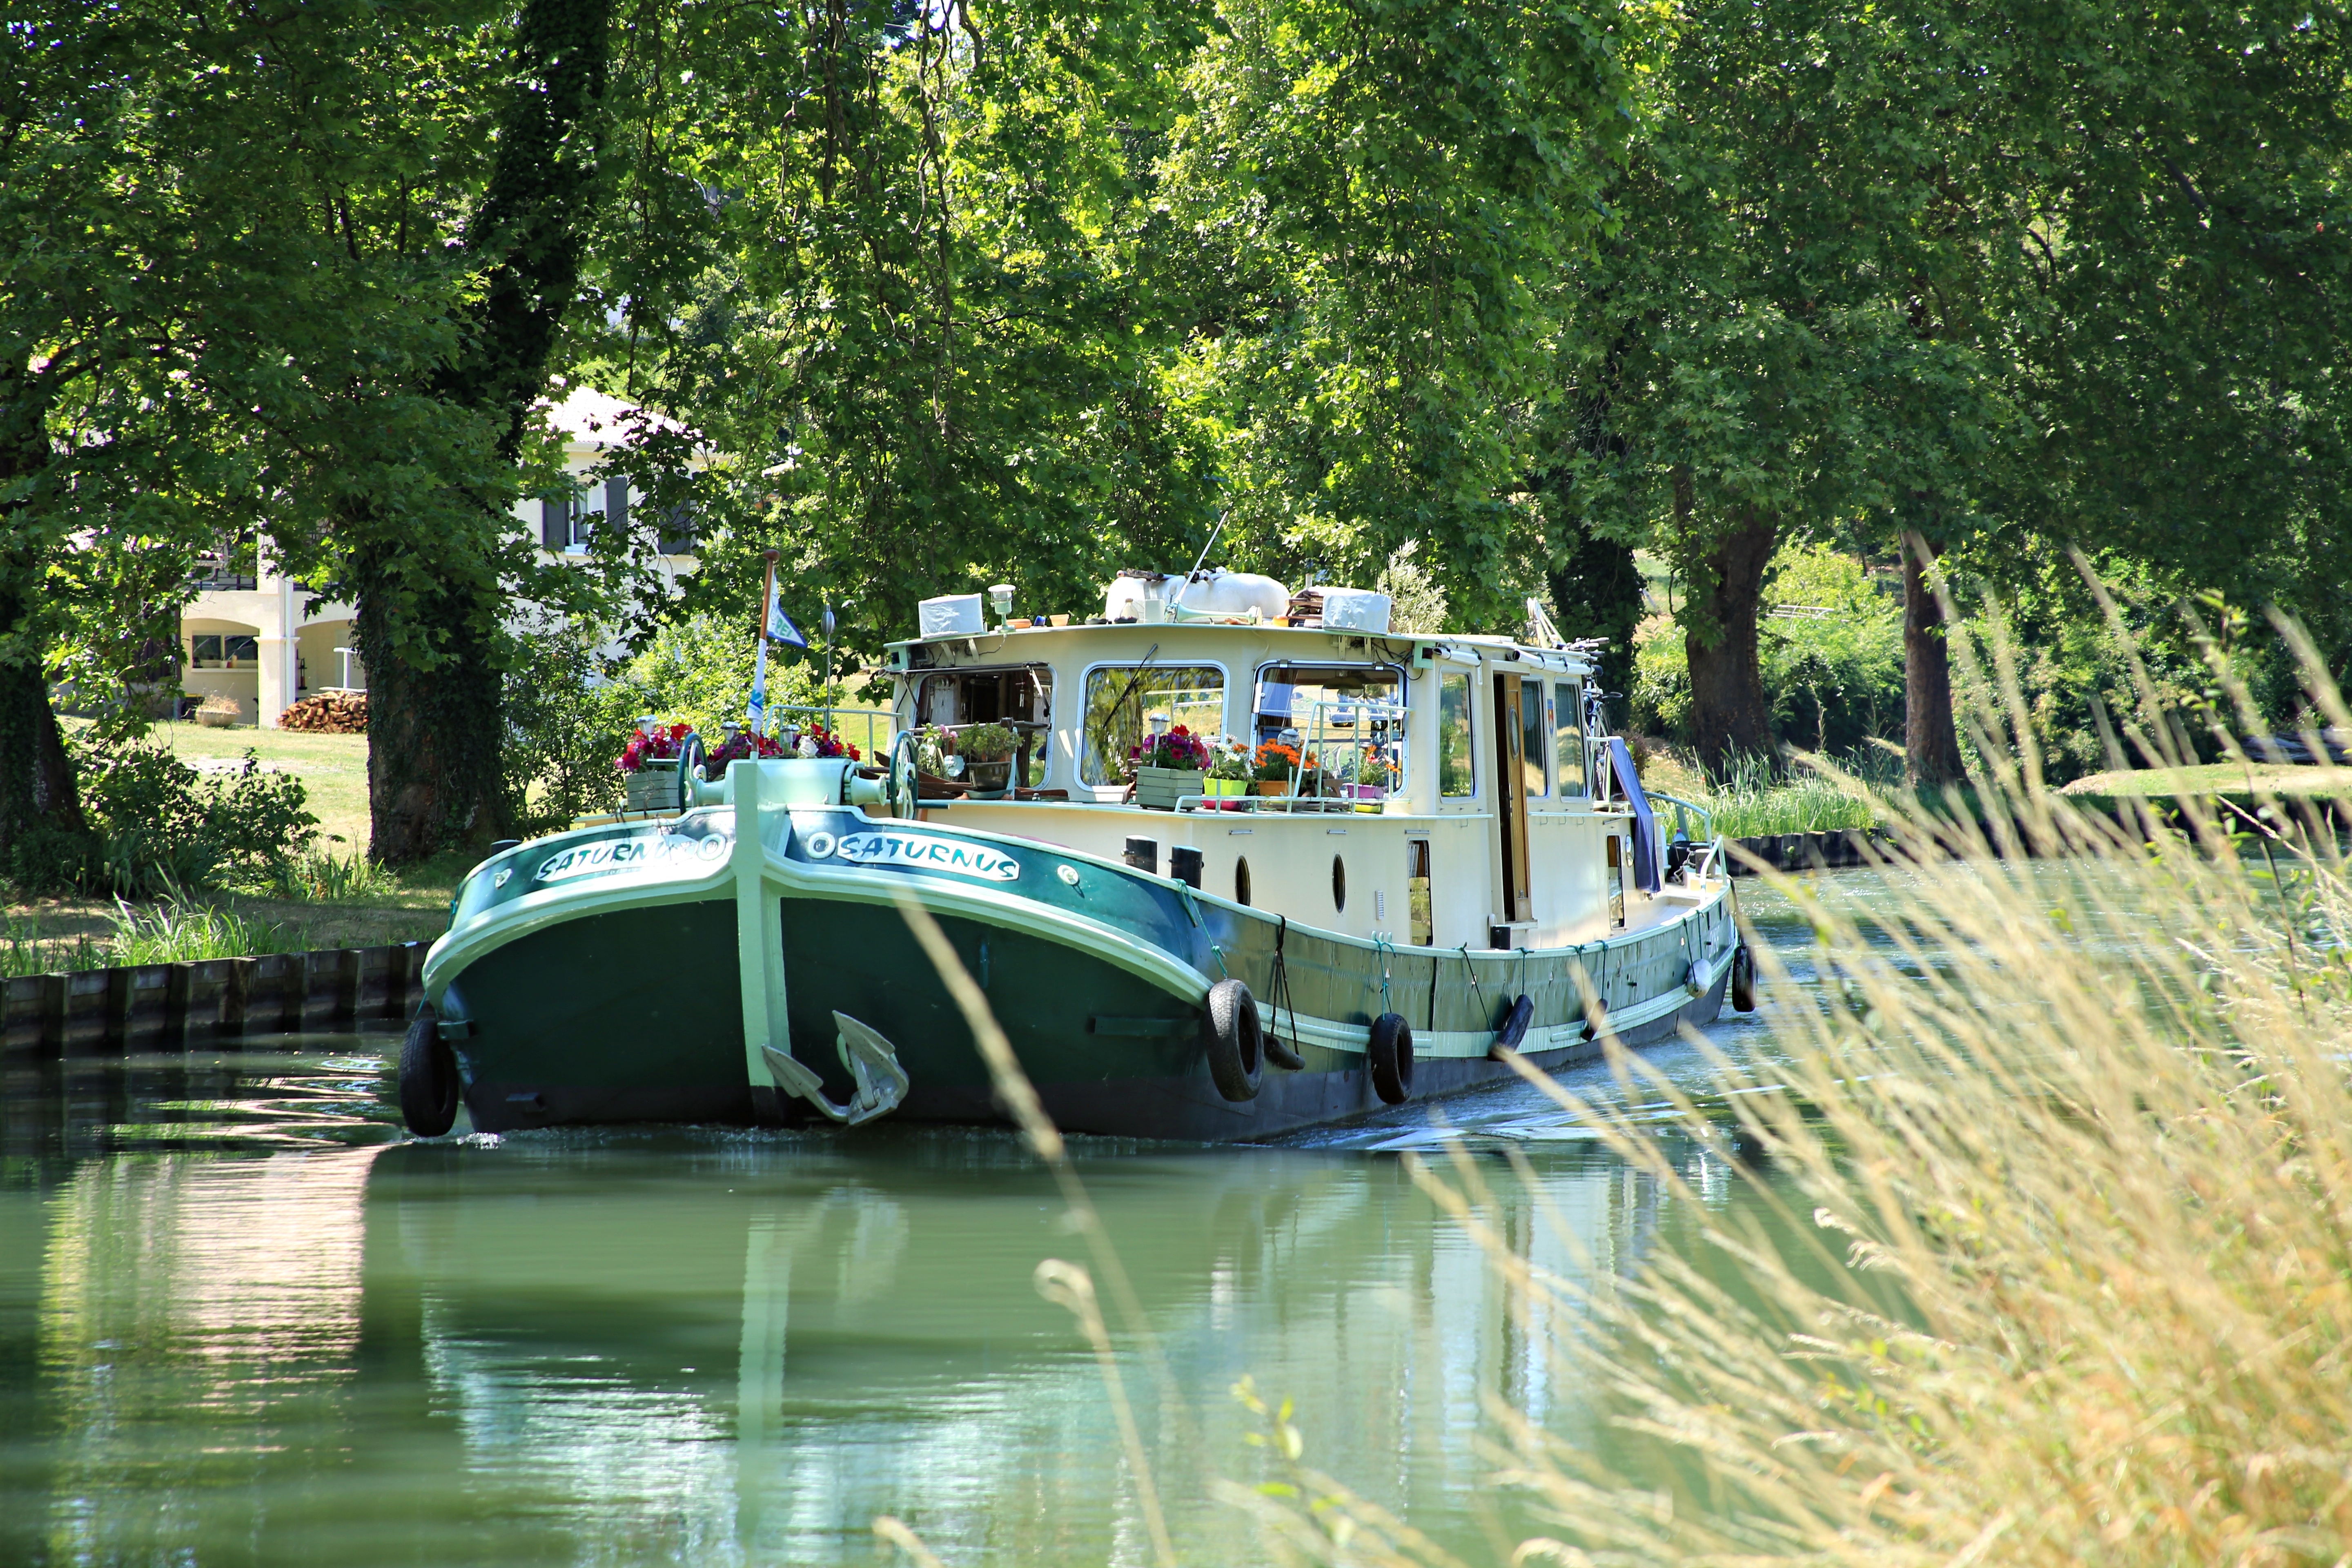
boat, river, canal, transport, reflection, vehicle, waterway, body of water, colors, peniche, navigation, channel, wharf, watercraft